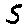
Label: 5